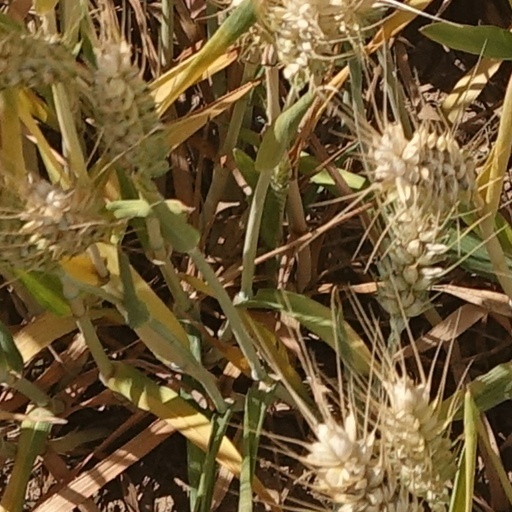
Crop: wheat